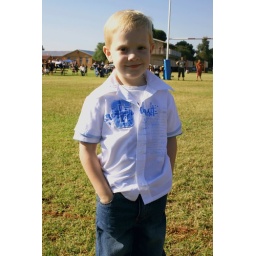
Jason wanted to get dressed in this today. He looked so smart sitting next to the field